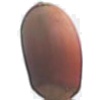
Label: hazelnut